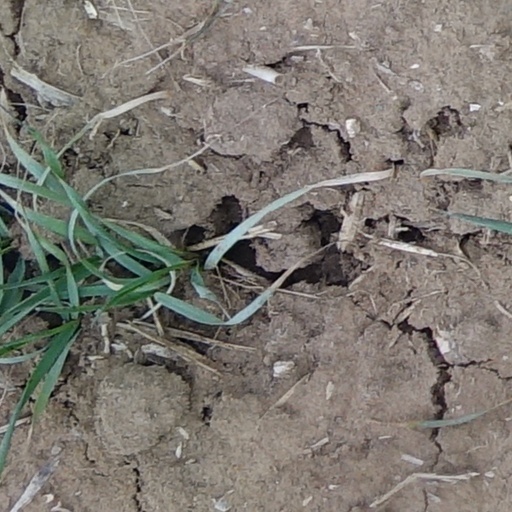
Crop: wheat